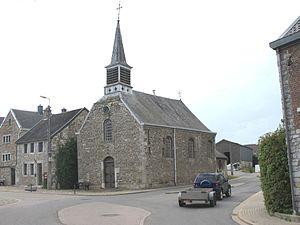
Chapelle de Hèvremont, Limbourg, Belgique